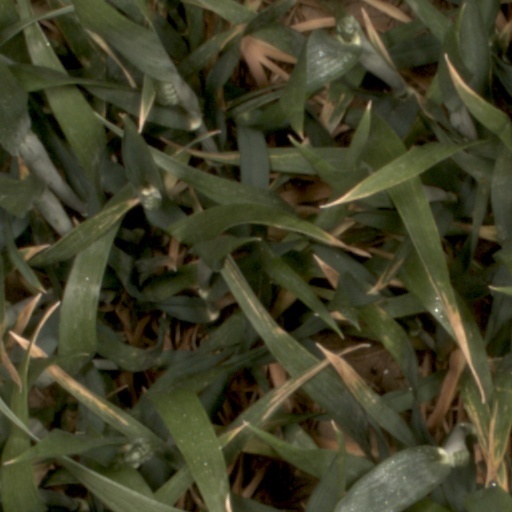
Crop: wheat